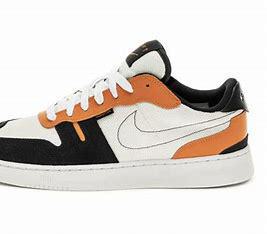
Brand: Nike
Model: Squash Type